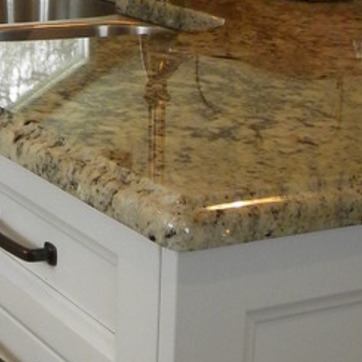
Material: polishedstone